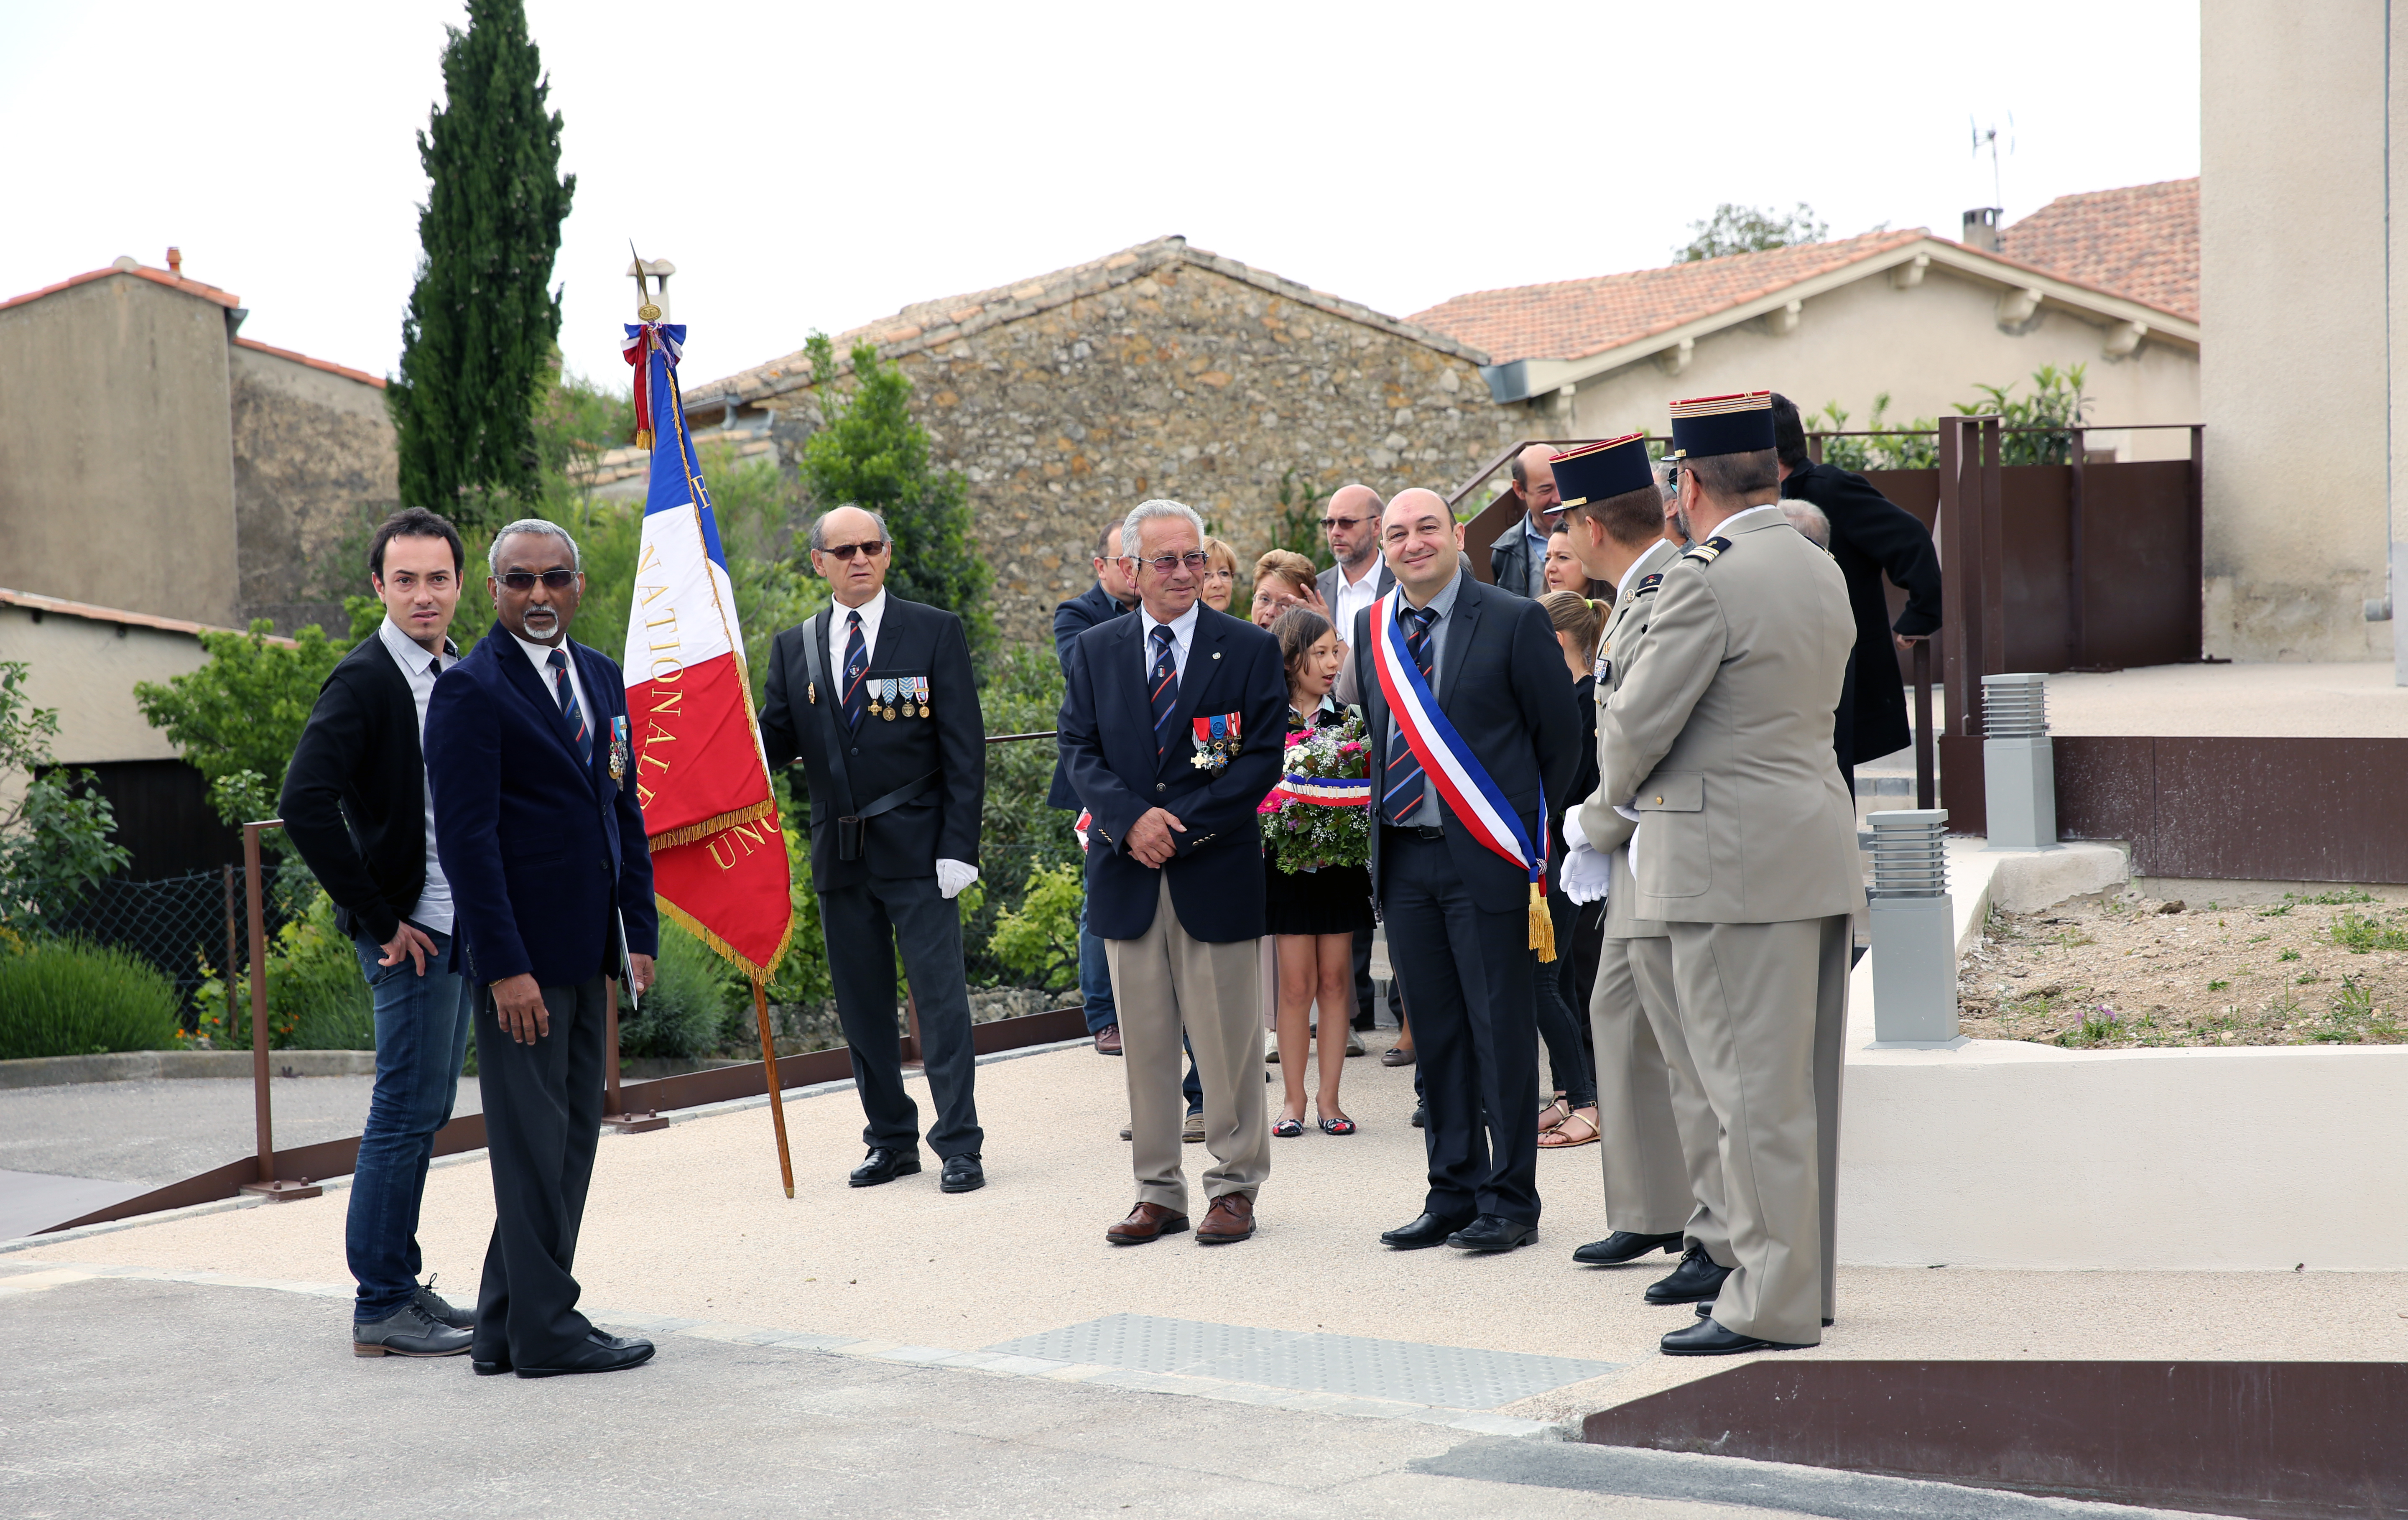
france, europe, canon, ceremony, commmoration, crmonie, ancienscombattants, frankrijk, frankreich, lus, rpublique, patriotisme, placedelarpublique, militaires